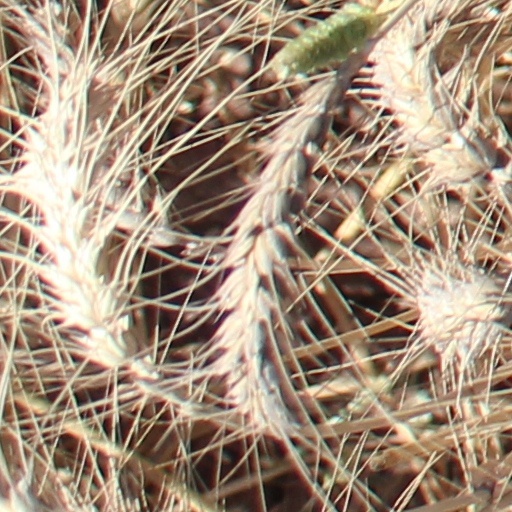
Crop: wheat